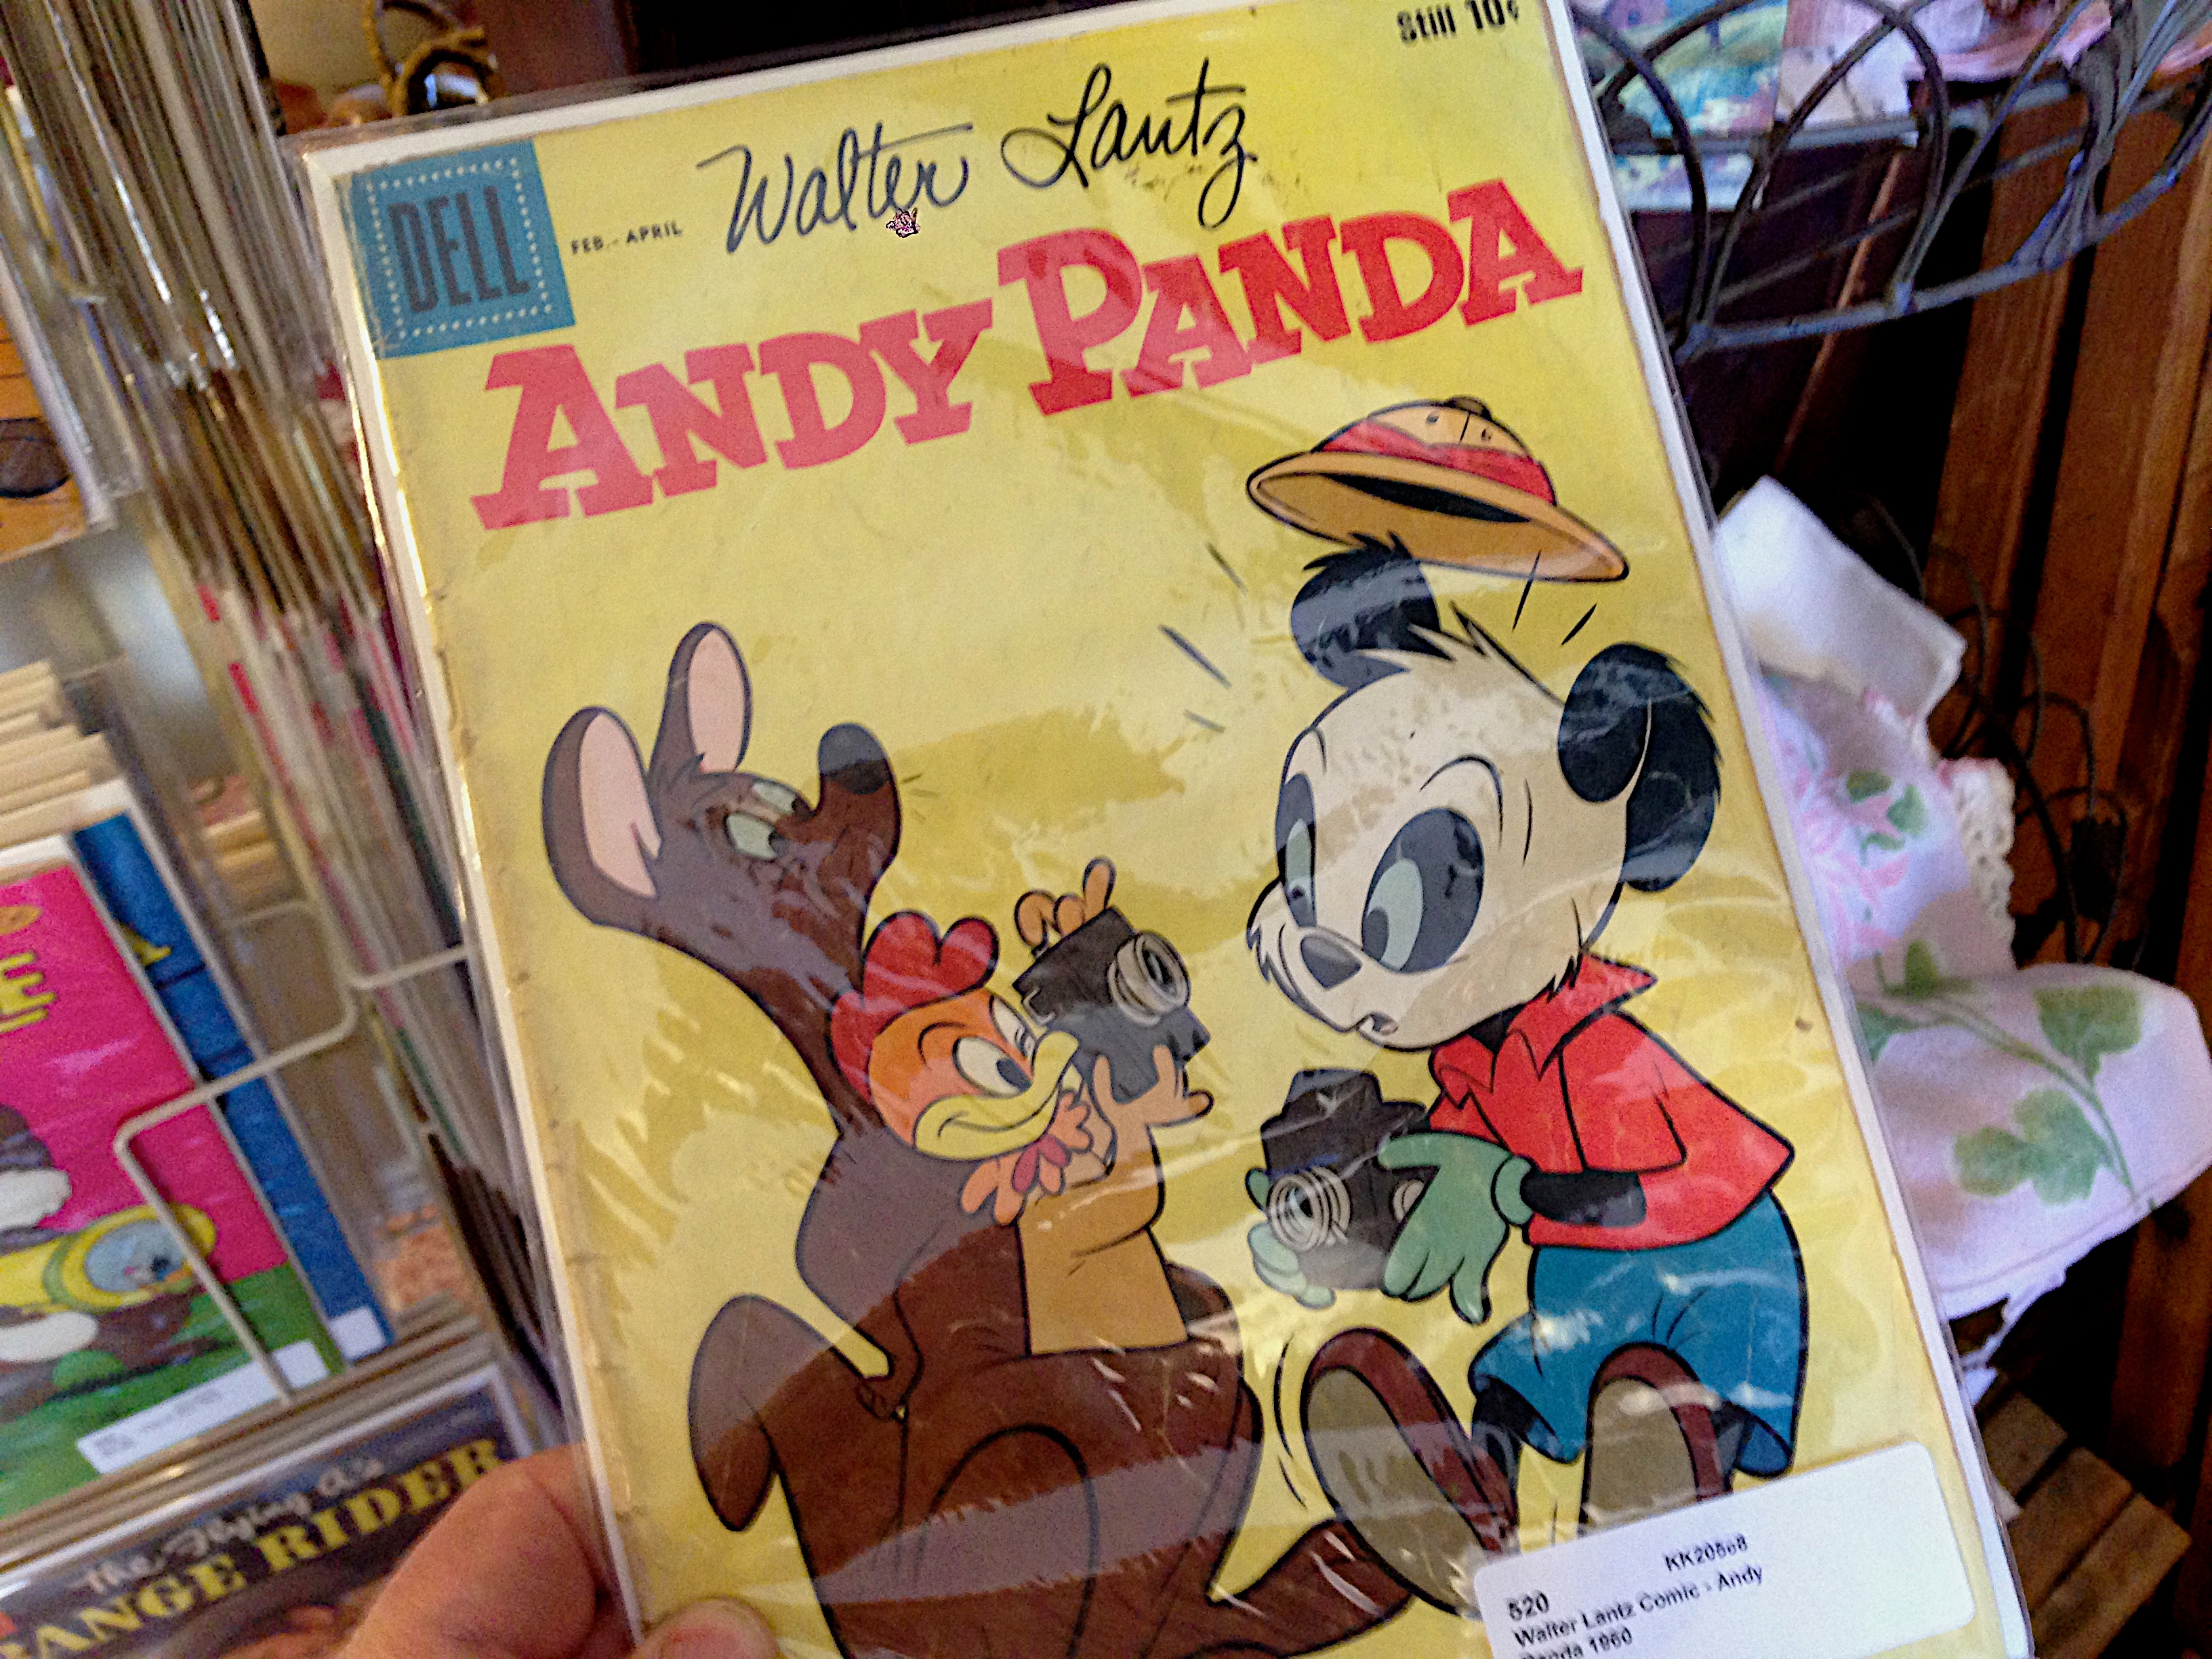
book, art, fair, comics